Jesús Comín Sagüés

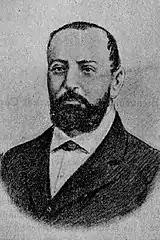

The well established Comín family for generations has been producing locally distinguished figures. Jesus’ great-grandfather sided with Carlos V during the First Carlist War and sought refuge on exile afterwards. His son, (1828-1880), became a recognized lawyer, known as "el abogado de los pobres", and member of the Zaragoza ayuntamiento. He sided with Carlos VII during the Third Carlist War, member of the Royal Council and leader of Junta Provincial Católico-Monárquica. He too had to flee abroad; upon return he grew to a distinguished Zaragoza law scholar, Traditionalist thinker and writer. Until death he continued as regional party leader in Aragon.